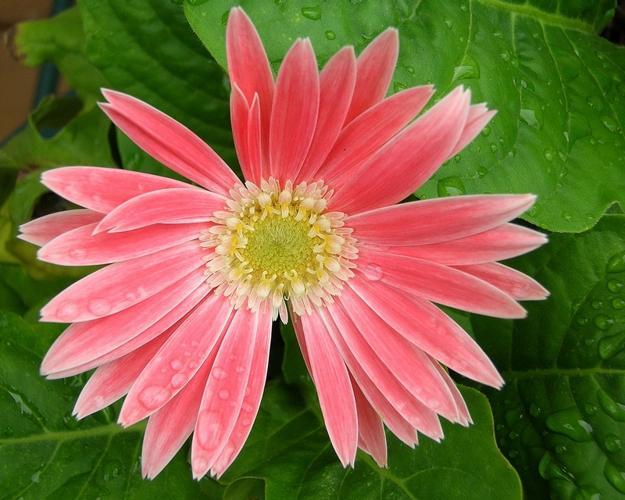
Label: barbeton daisy